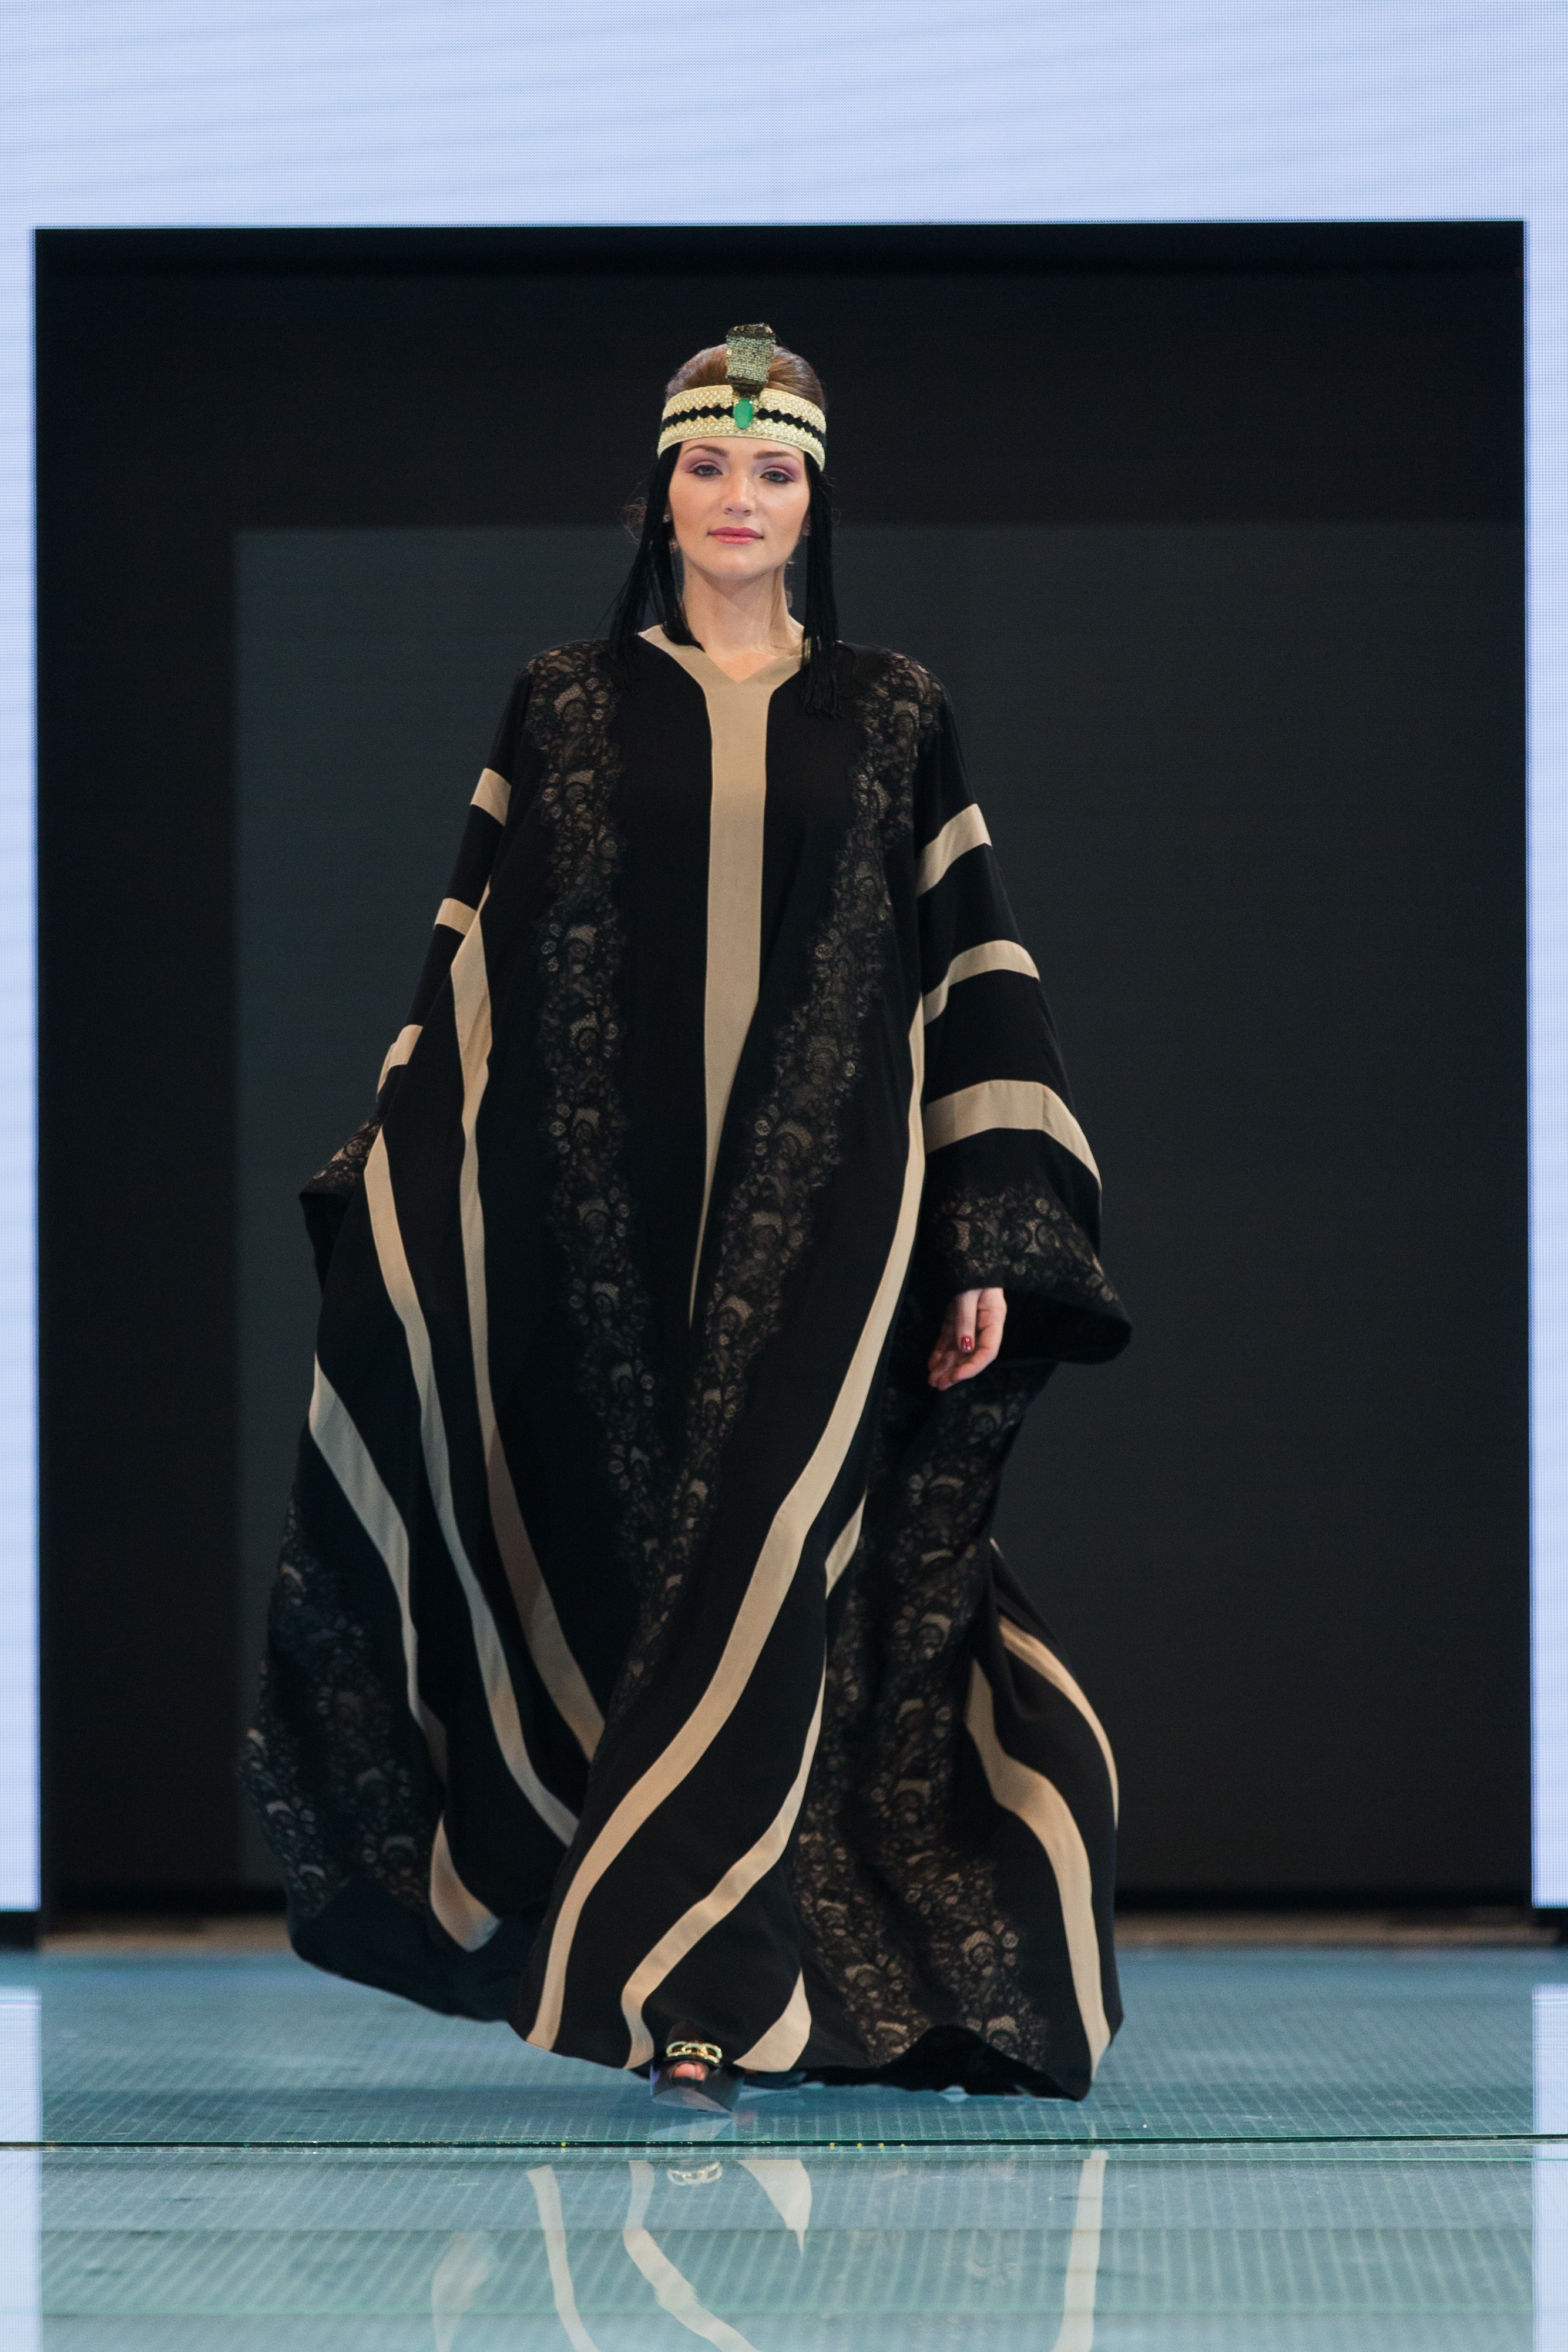
girl, woman, female, model, spring, collection, fashion, clothing, outerwear, catwalk, designer, gentleman, dress, design, women, runway, style, elegant, clothes, elegance, wear, gorgeous, stylish, vogue, fashionable, formal wear, fashion design, fashion show